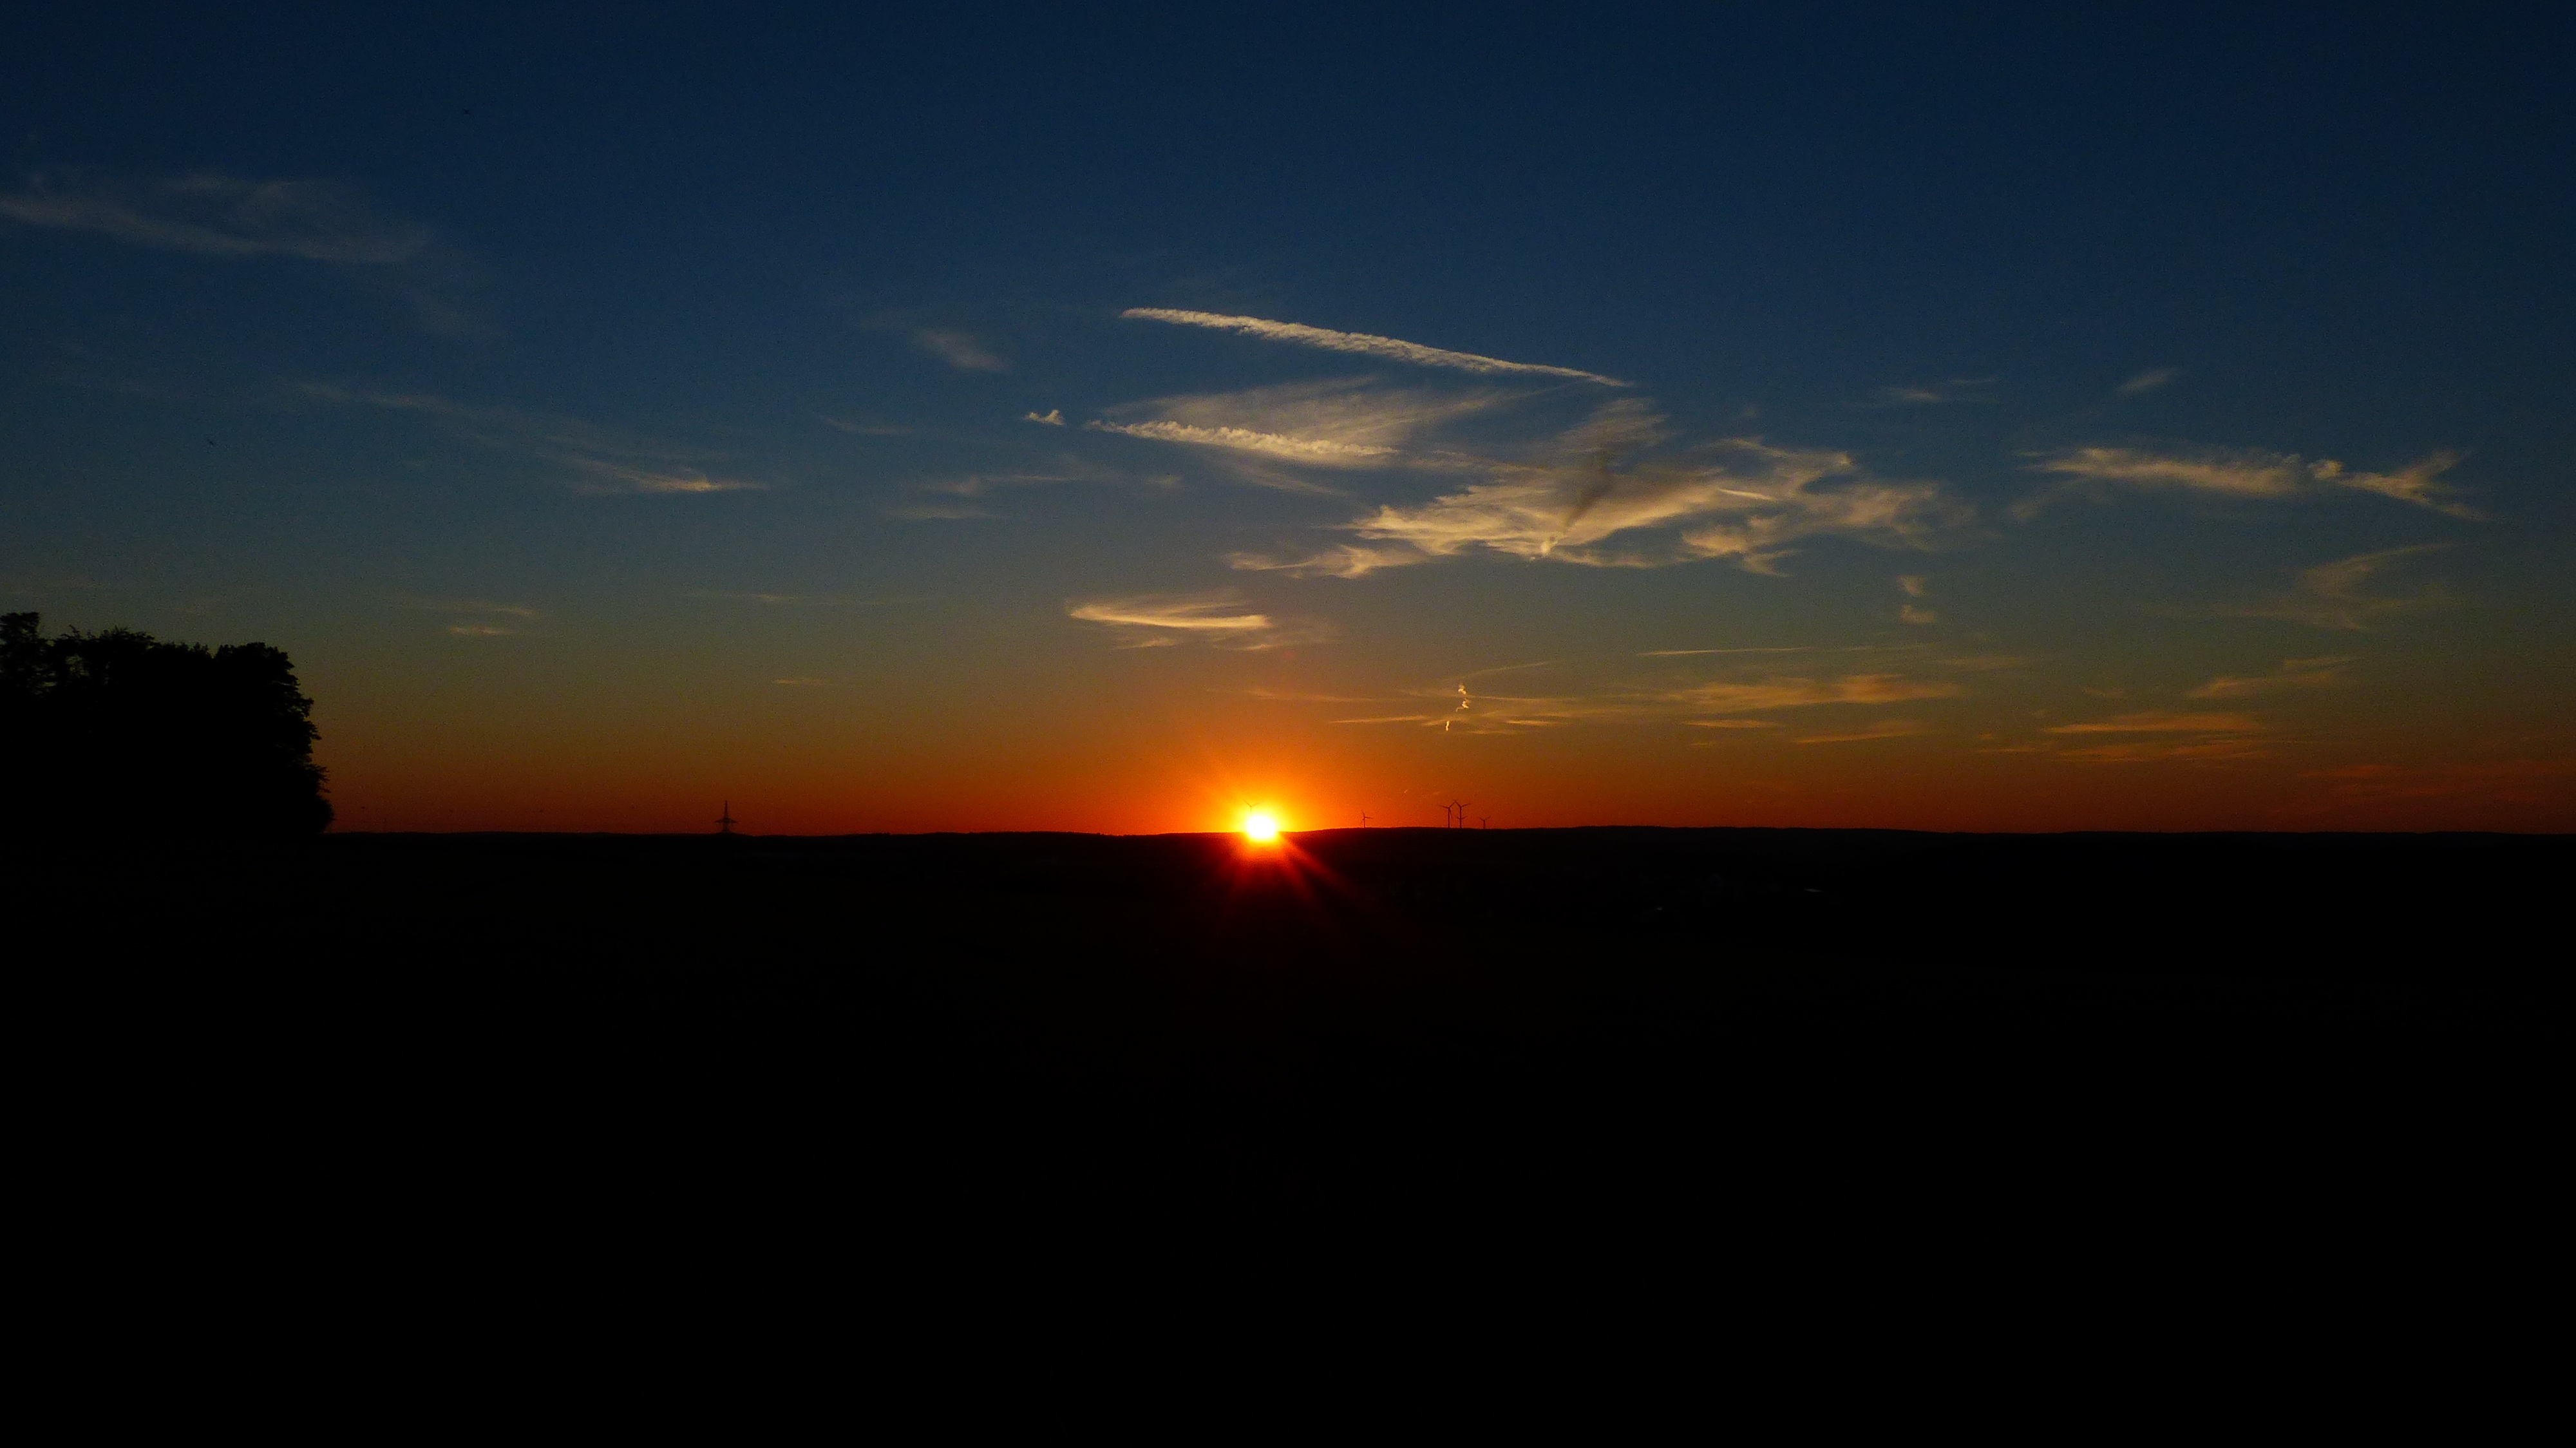
landscape, horizon, cloud, sky, sun, sunrise, sunset, sunlight, morning, dawn, atmosphere, dusk, evening, calm, glow, clouds, fireball, mood, abendstimmung, afterglow, evening sky, morgenrot, bright red, sonnenkugel, atmosphere of earth, red sky at morning, ecoregion